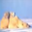
Label: bear